Caterpillar

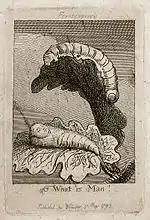
William Blake's illustration of a caterpillar overlooking a child from his illustrated book "For Children The Gates of Paradise".

Caterpillars cause much damage, mainly by eating leaves. The propensity for damage is enhanced by monocultural farming practices, especially where the caterpillar is specifically adapted to the host plant under cultivation. The cotton bollworm causes enormous losses. Other species eat food crops. Caterpillars have been the target of pest control through the use of pesticides, biological control and agronomic practices. Many species have become resistant to pesticides. Bacterial toxins such as those from "Bacillus thuringiensis" which are evolved to affect the gut of Lepidoptera have been used in sprays of bacterial spores, toxin extracts and also by incorporating genes to produce them within the host plants. These approaches are defeated over time by the evolution of resistance mechanisms in the insects.